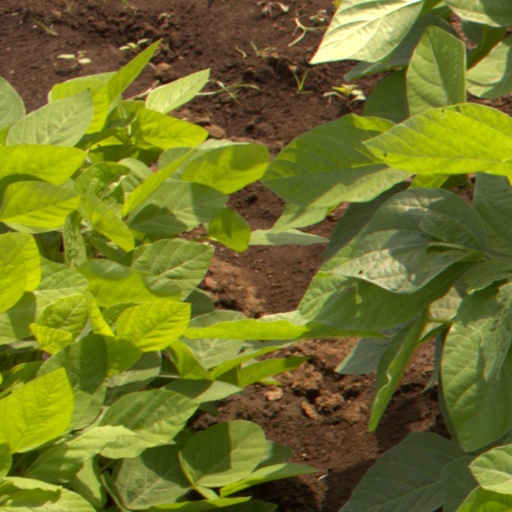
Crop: soybean